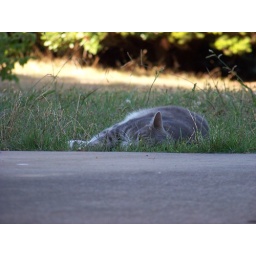
cat in the grass